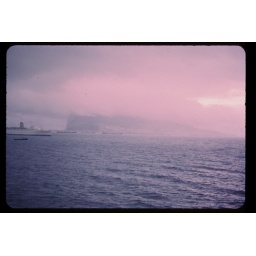
rock of gibralter half covered by clouds rain